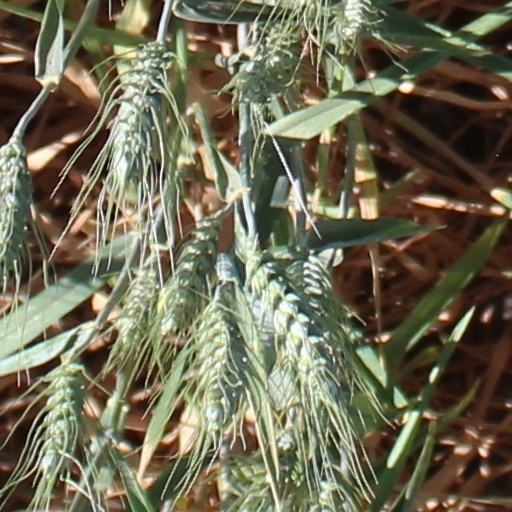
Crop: wheat